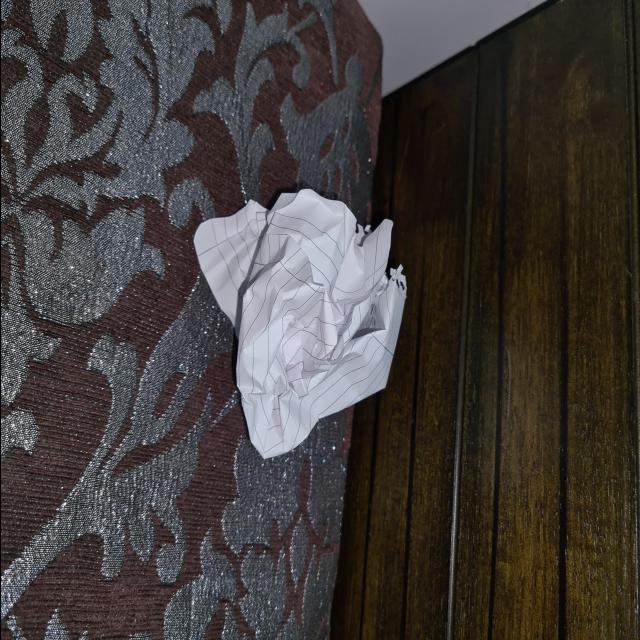
Label: tissues